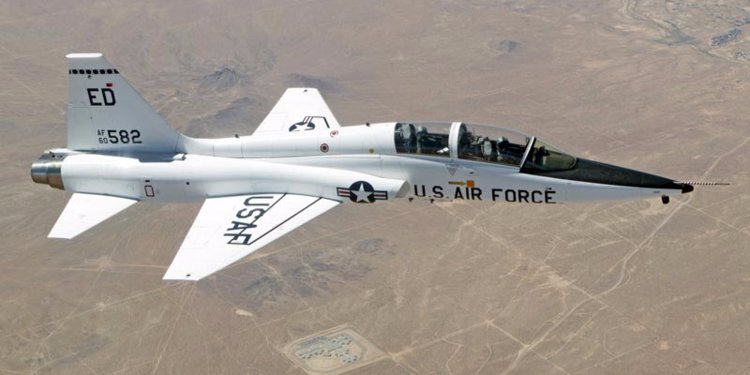
Vehicle type: Planes